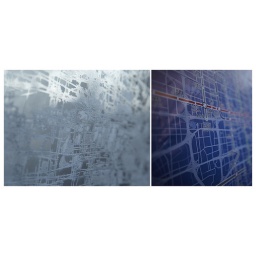
L- frosted window in the van @ -20deg, Harbin. R- map along Xi Si Nan Da Jie, Beijing.